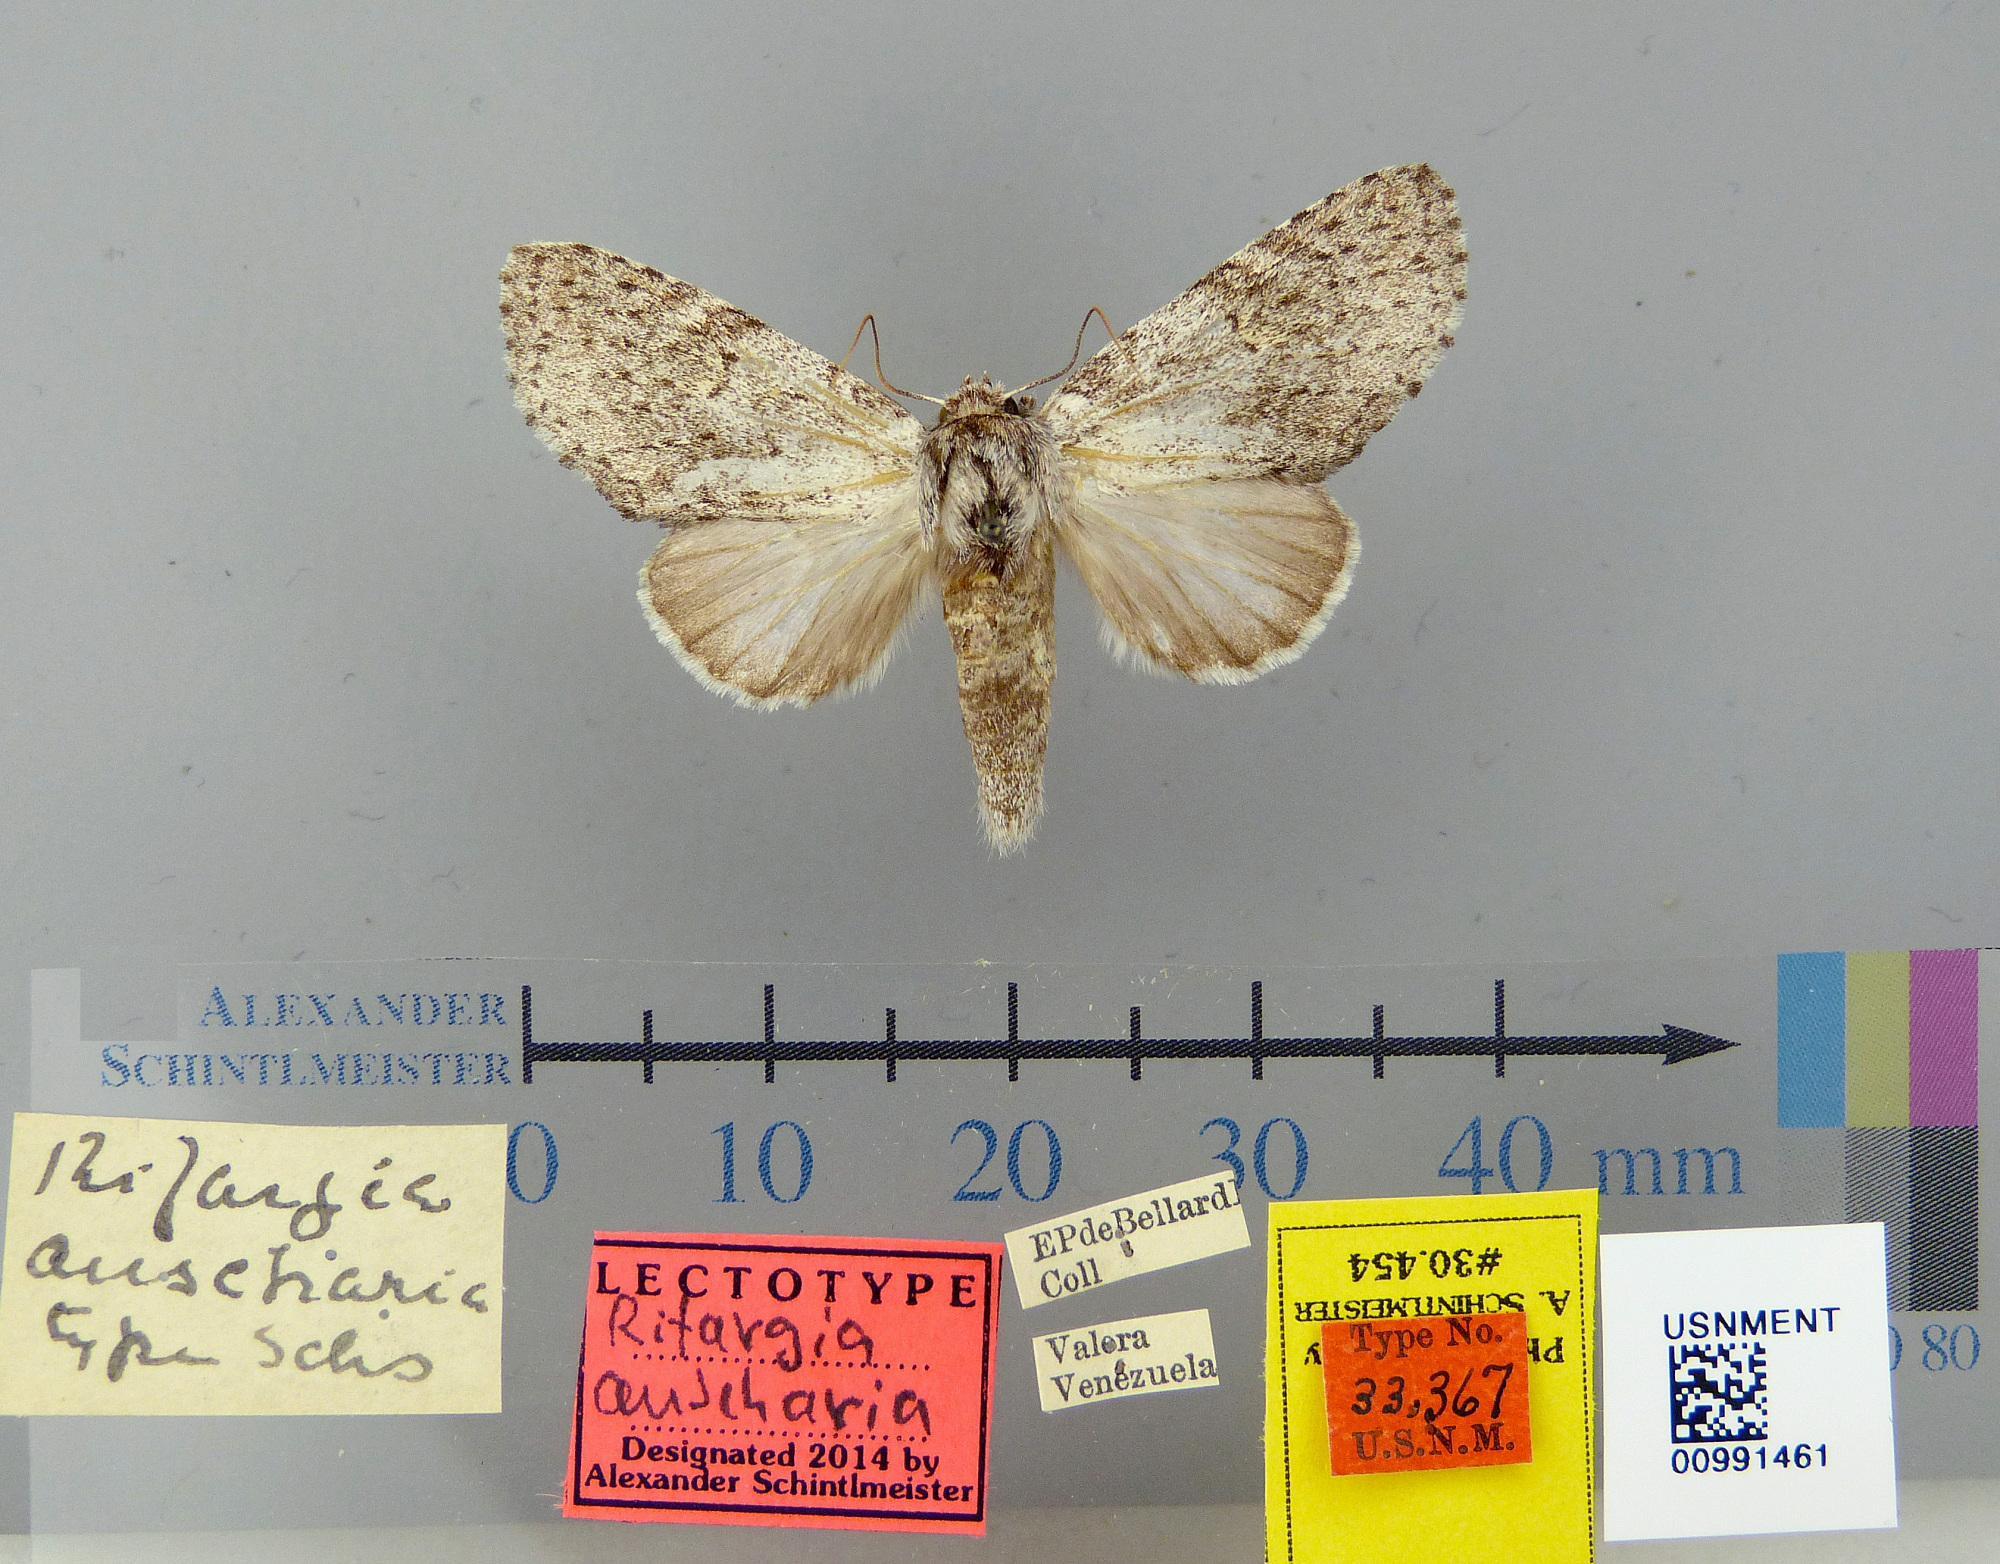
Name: Rifargia auscharia
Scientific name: Rifargia auscharia Schaus, 1928
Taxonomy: Animalia, Arthropoda, Insecta, Lepidoptera, Notodontidae
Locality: Valera, Trujillo, Venezuela